Grappling Federation of Armenia

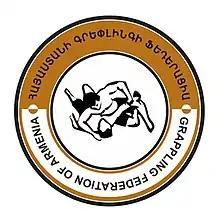
Grappling Federation of Armenia logo

The Grappling Federation of Armenia is the regulating body of grappling in Armenia, governed by the Armenian Olympic Committee. The headquarters of the federation is located in Yerevan.